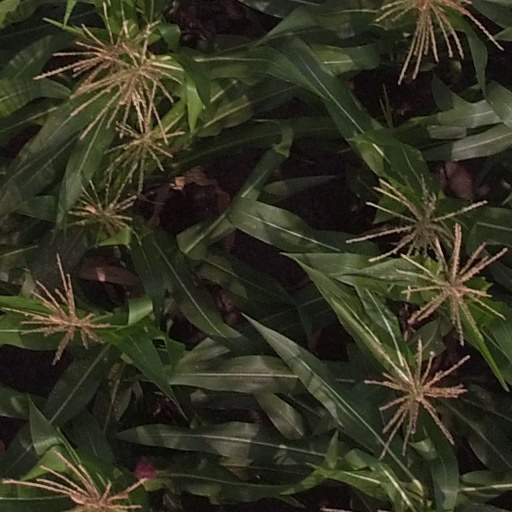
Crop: maize; corn